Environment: real
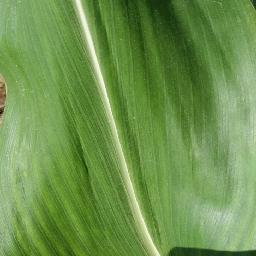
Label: healthy